Tutto tutto niente niente

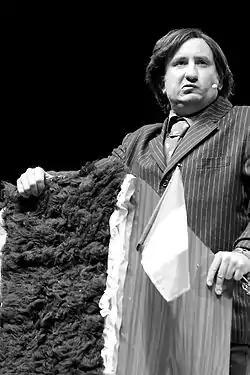
Albanese as Cetto La Qualunque

Cetto La Qualunque (Albanese) has just become mayor of Marina di Sopra (a small village in Calabria). The corrupt, ignorant, fugitive entrepreneur wants to lead by doing nothing and relying on the support of his friends. Lieutenant Cavallaro soon tricks him and sends him to prison with his gang, including Pino ("The Stranger"; to Calabrians, Apulians look like non-EU citizens). In Veneto (in northern Italy), manufacturer Rodolfo "Olfo" Favaretto (Albanese) dreams for years of unifying the Italian regions of Piedmont, Lombardia, Friuli-Venezia Giulia and Veneto with a highway to Austria. Olfo (a secessionist) wants to return Italy to the eighteenth century, when the Austro-Hungarian Empire was dominated by the north. He escorts a group of criminals from his bunker in Venice on a speedboat ride, making them look like tourists so they are not stopped by the police. When Olfo arrives at his shipyard, he orders illegal immigrants to get to work on his highway. A man falls from the roof and is apparently dead. To avoid trouble, Olfo tries to put the body in a bag and throw it in the channel; the man is not dead, however, and goes to the police. Frengo Stoppato (Albanese) is a drug addict who lives happily in Brazil until a call, apparently from his mother, brings him back to Italy. It is a trick; the woman, telling him to convert to Catholicism before she dies, has him arrested for drug possession.